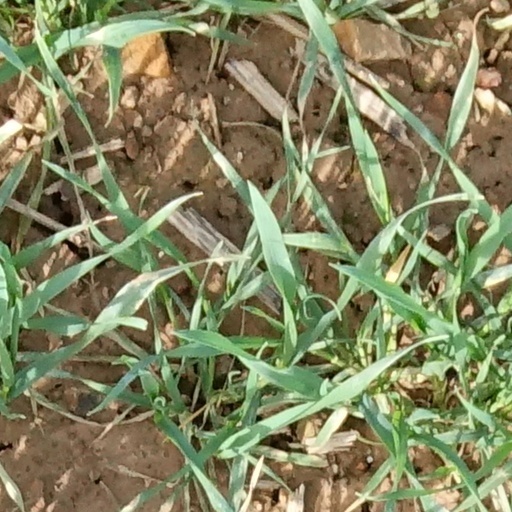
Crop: wheat